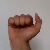
The image shows a hand gesture representing the letter 'A' in Indian Sign Language.